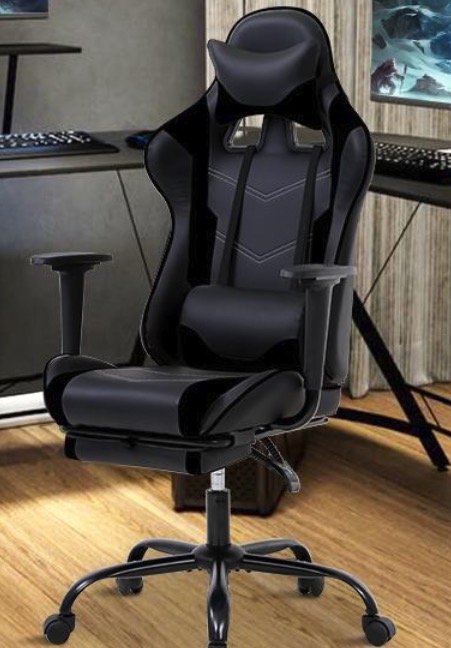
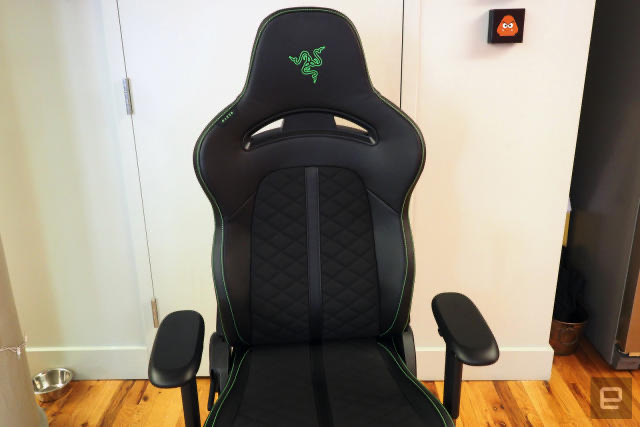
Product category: items_chair
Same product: no